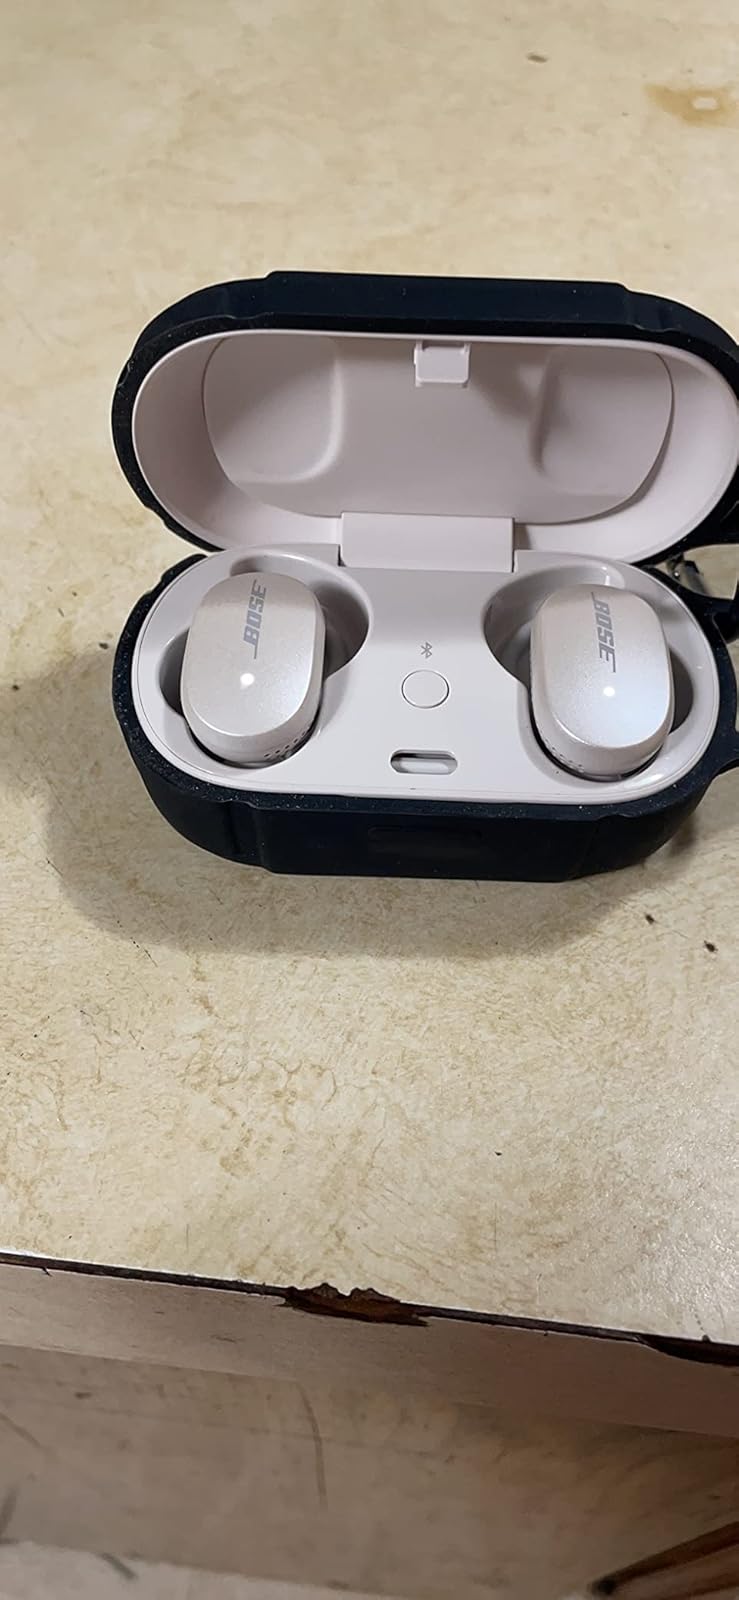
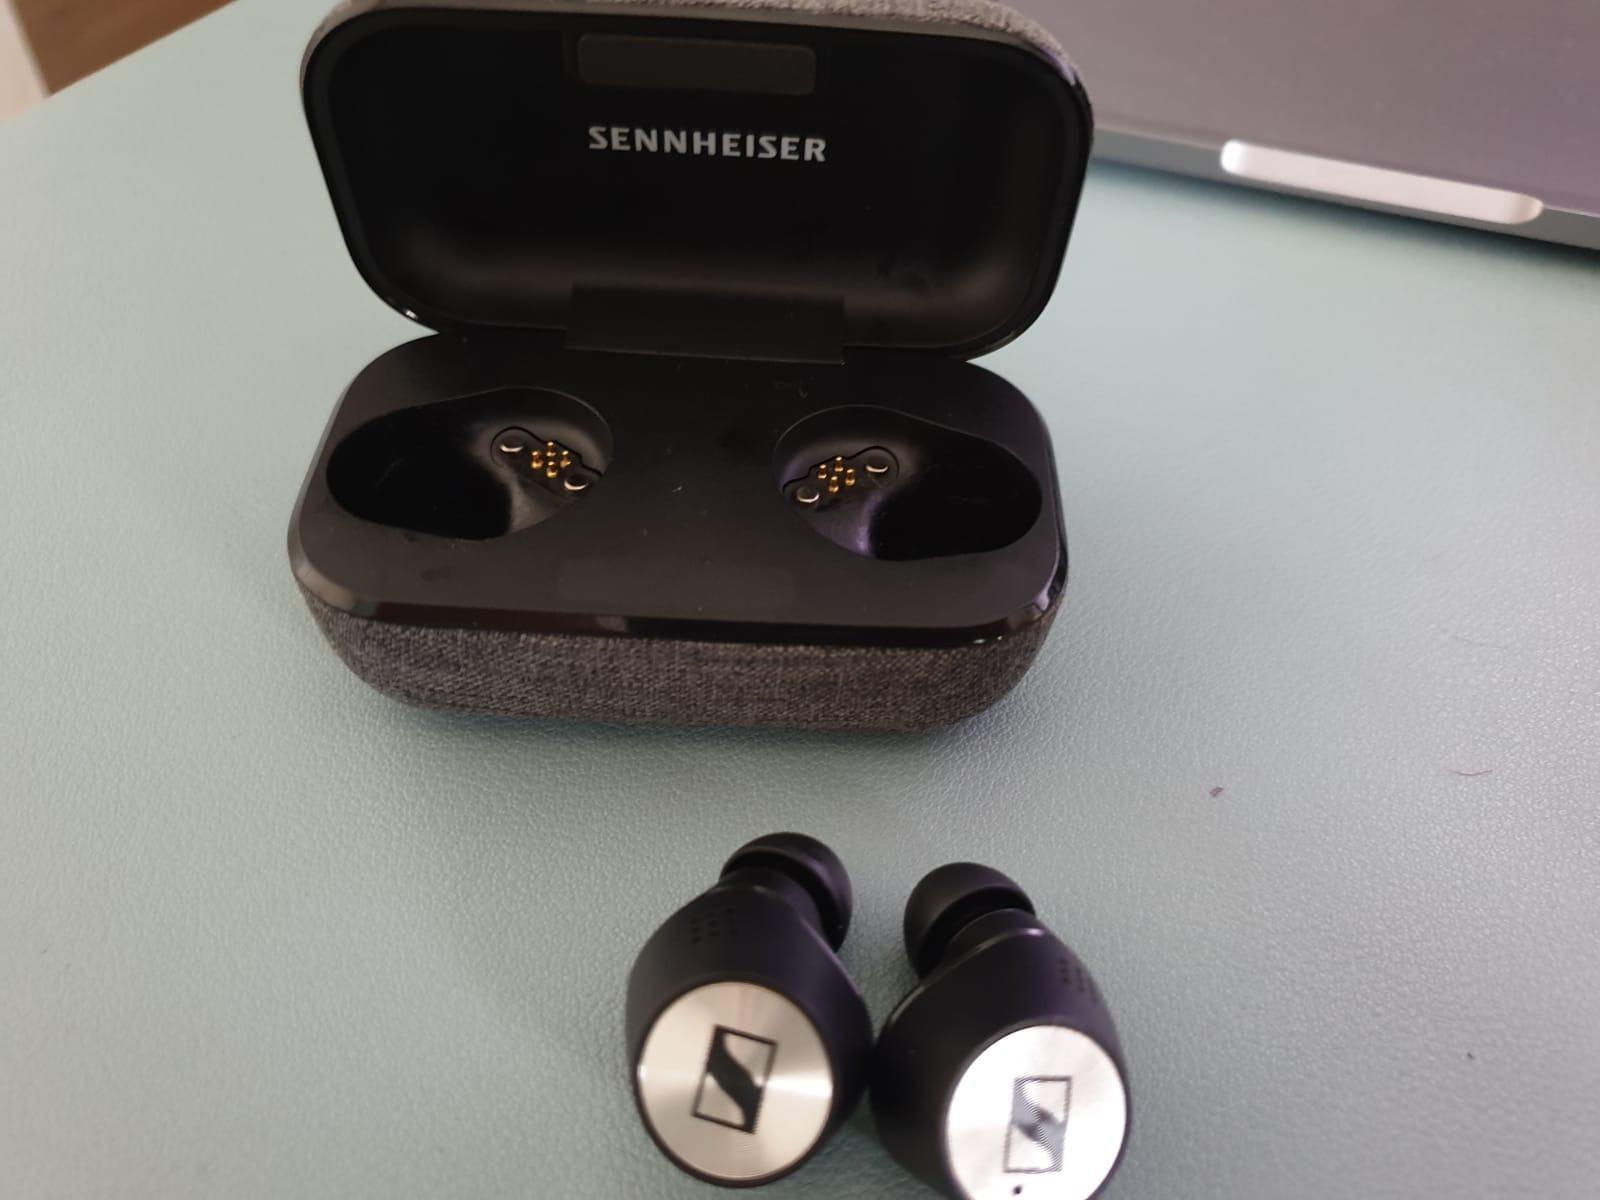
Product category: earbuds
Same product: no